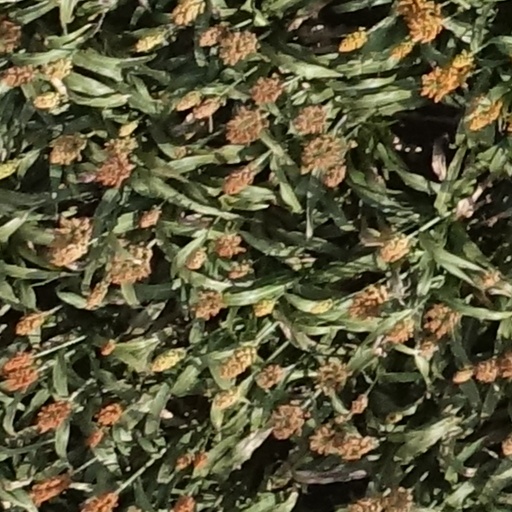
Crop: sorghum